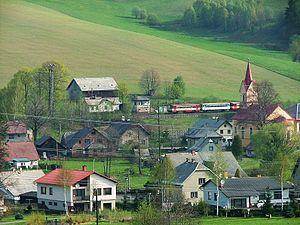
Lichkov est une commune du district d'Ústí nad Orlicí, dans la région de Pardubice, en République tchèque. Sa population s'élevait à 517 habitants en 2017.